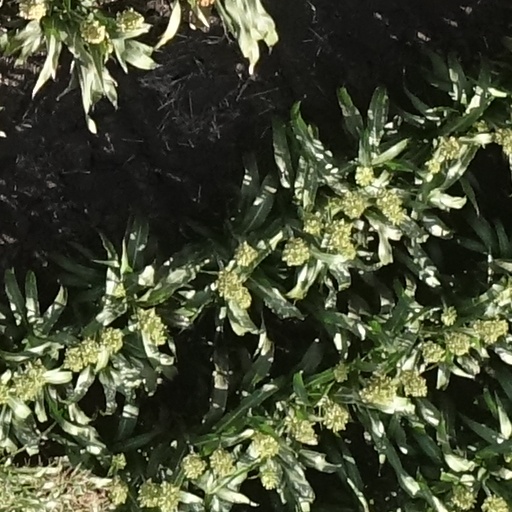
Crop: sorghum